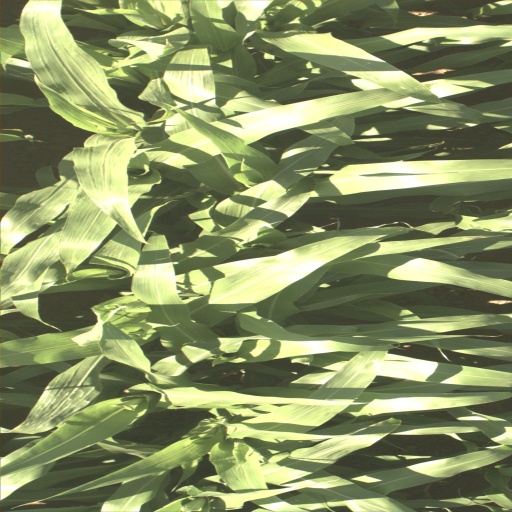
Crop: sorghum